Great Lakes

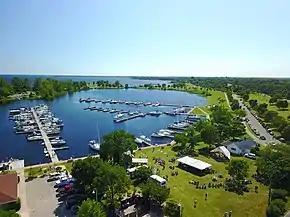
Escanaba's Ludington Park in Michigan

Several Native American populations (Paleo-indians) inhabited the region around 10,000 BC, after the end of the Wisconsin glaciation. The peoples of the Great Lakes traded from around 1000 AD, as copper nuggets have been extracted from the region and fashioned into ornaments and weapons in the mounds of Southern Ohio.